Tomorrow Is a Long Time (film)

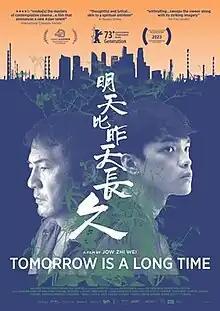
Promotional poster

Tomorrow Is a Long Time ( is a 2023 internationally co-produced drama film written and directed by Jow Zhi Wei. Principal photography began in end 2021 with filming taking place in Singapore and Taiwan. The film premiered as part of the Generation 14plus selection of the 73rd Berlin International Film Festival, in which it is the first time a Singaporean feature film has been selected to screen in the section.